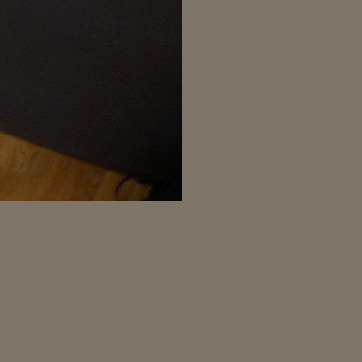
Material: painted